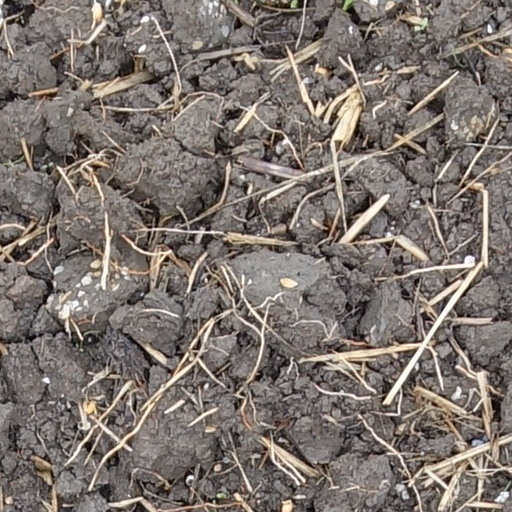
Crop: wheat